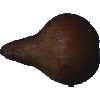
Label: Pear Kaiser 1